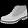
Label: Ankle boot